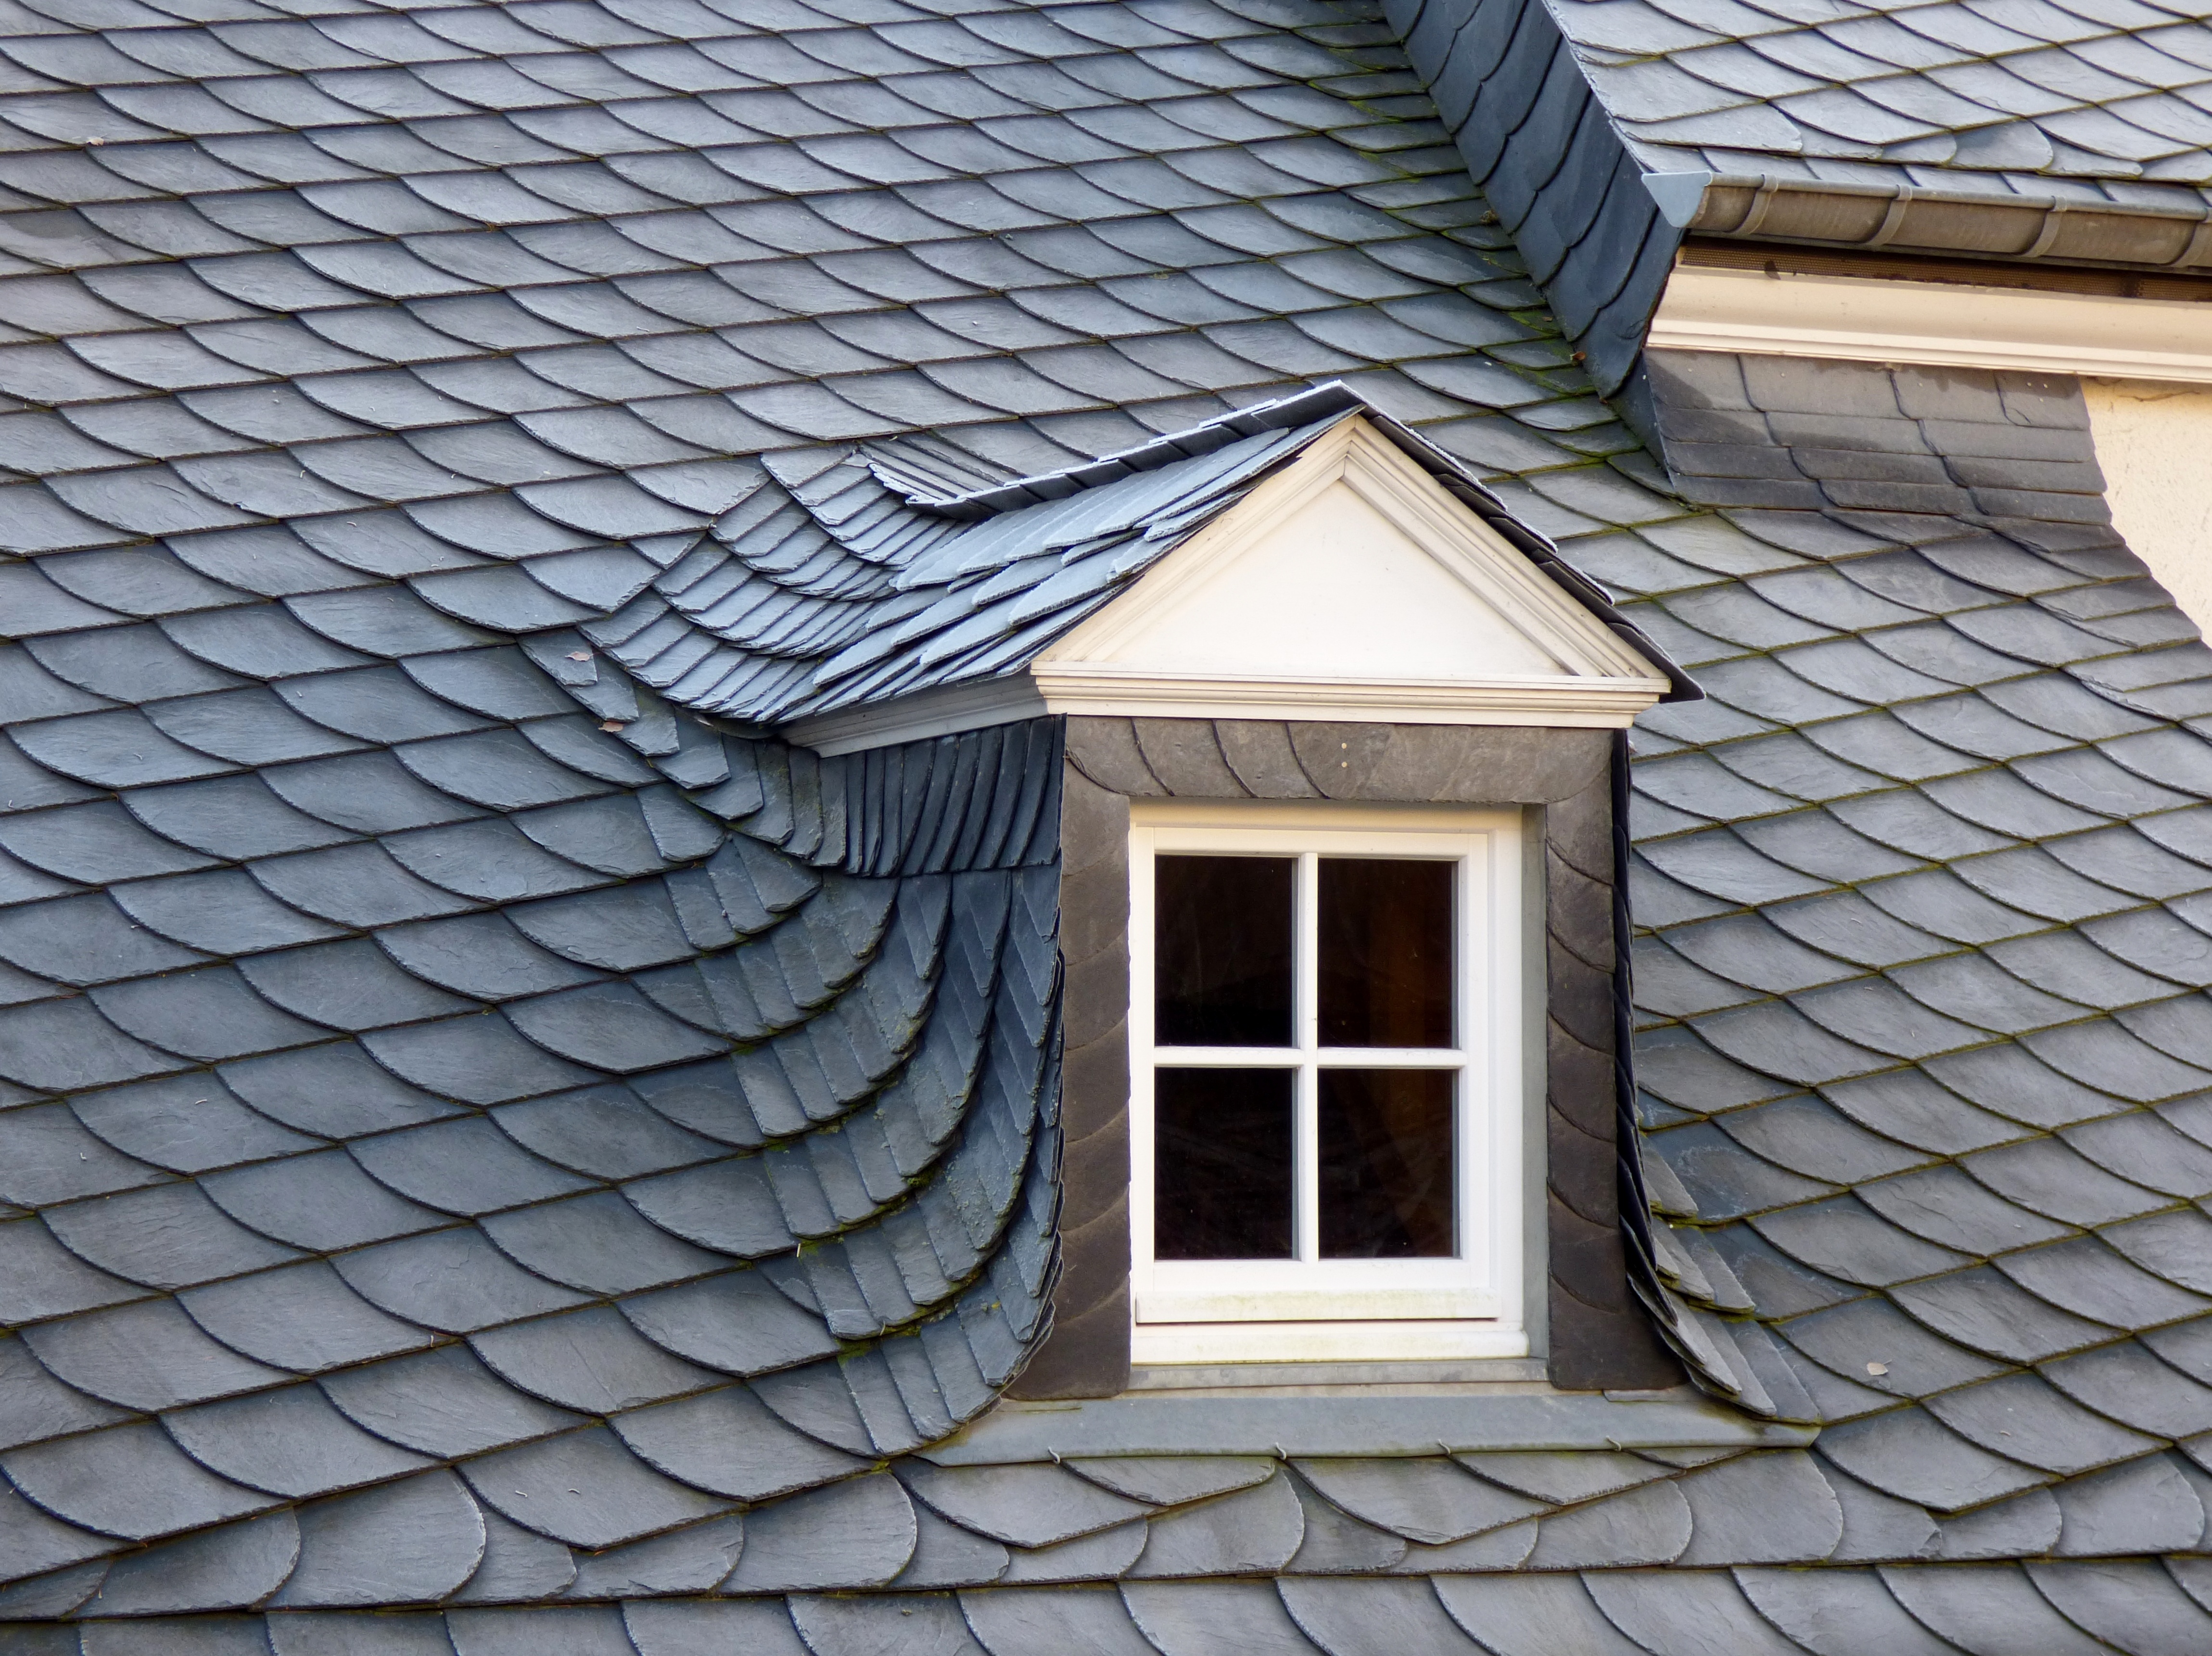
architecture, house, window, roof, home, wall, facade, brick, material, slate, grey, brickwork, siding, daylighting, dormer, outdoor structure